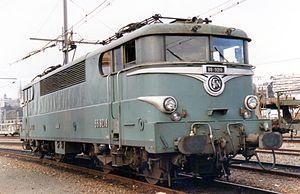
SNCF BB 9218 à Pau .
Le Lyonnais était un train rapide, reliant Lyon à Paris.
Les BB 9200 forment une série de locomotives électriques françaises fonctionnant sous courant continu 1 500 V construites en 92 exemplaires par les sociétés Creusot-Loire, Jeumont-Schneider et CEM et livrées à la SNCF du 24 mai 1957 au 1ᵉʳ juin 1964.
On appelle livrée la décoration extérieure d'un matériel roulant ferroviaire. Au cours de son histoire, depuis 1938, la Société nationale des chemins de fer français a utilisé de nombreuses livrées liées aux modes et aux changements de matériels. Certaines sont des essais sans lendemain sur quelques machines, d'autres sont de véritables marqueurs de l'identité de l'entreprise, par exemple la livrée « béton ».